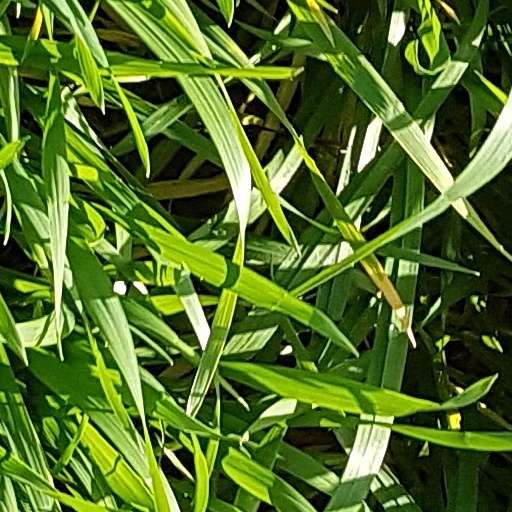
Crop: wheat